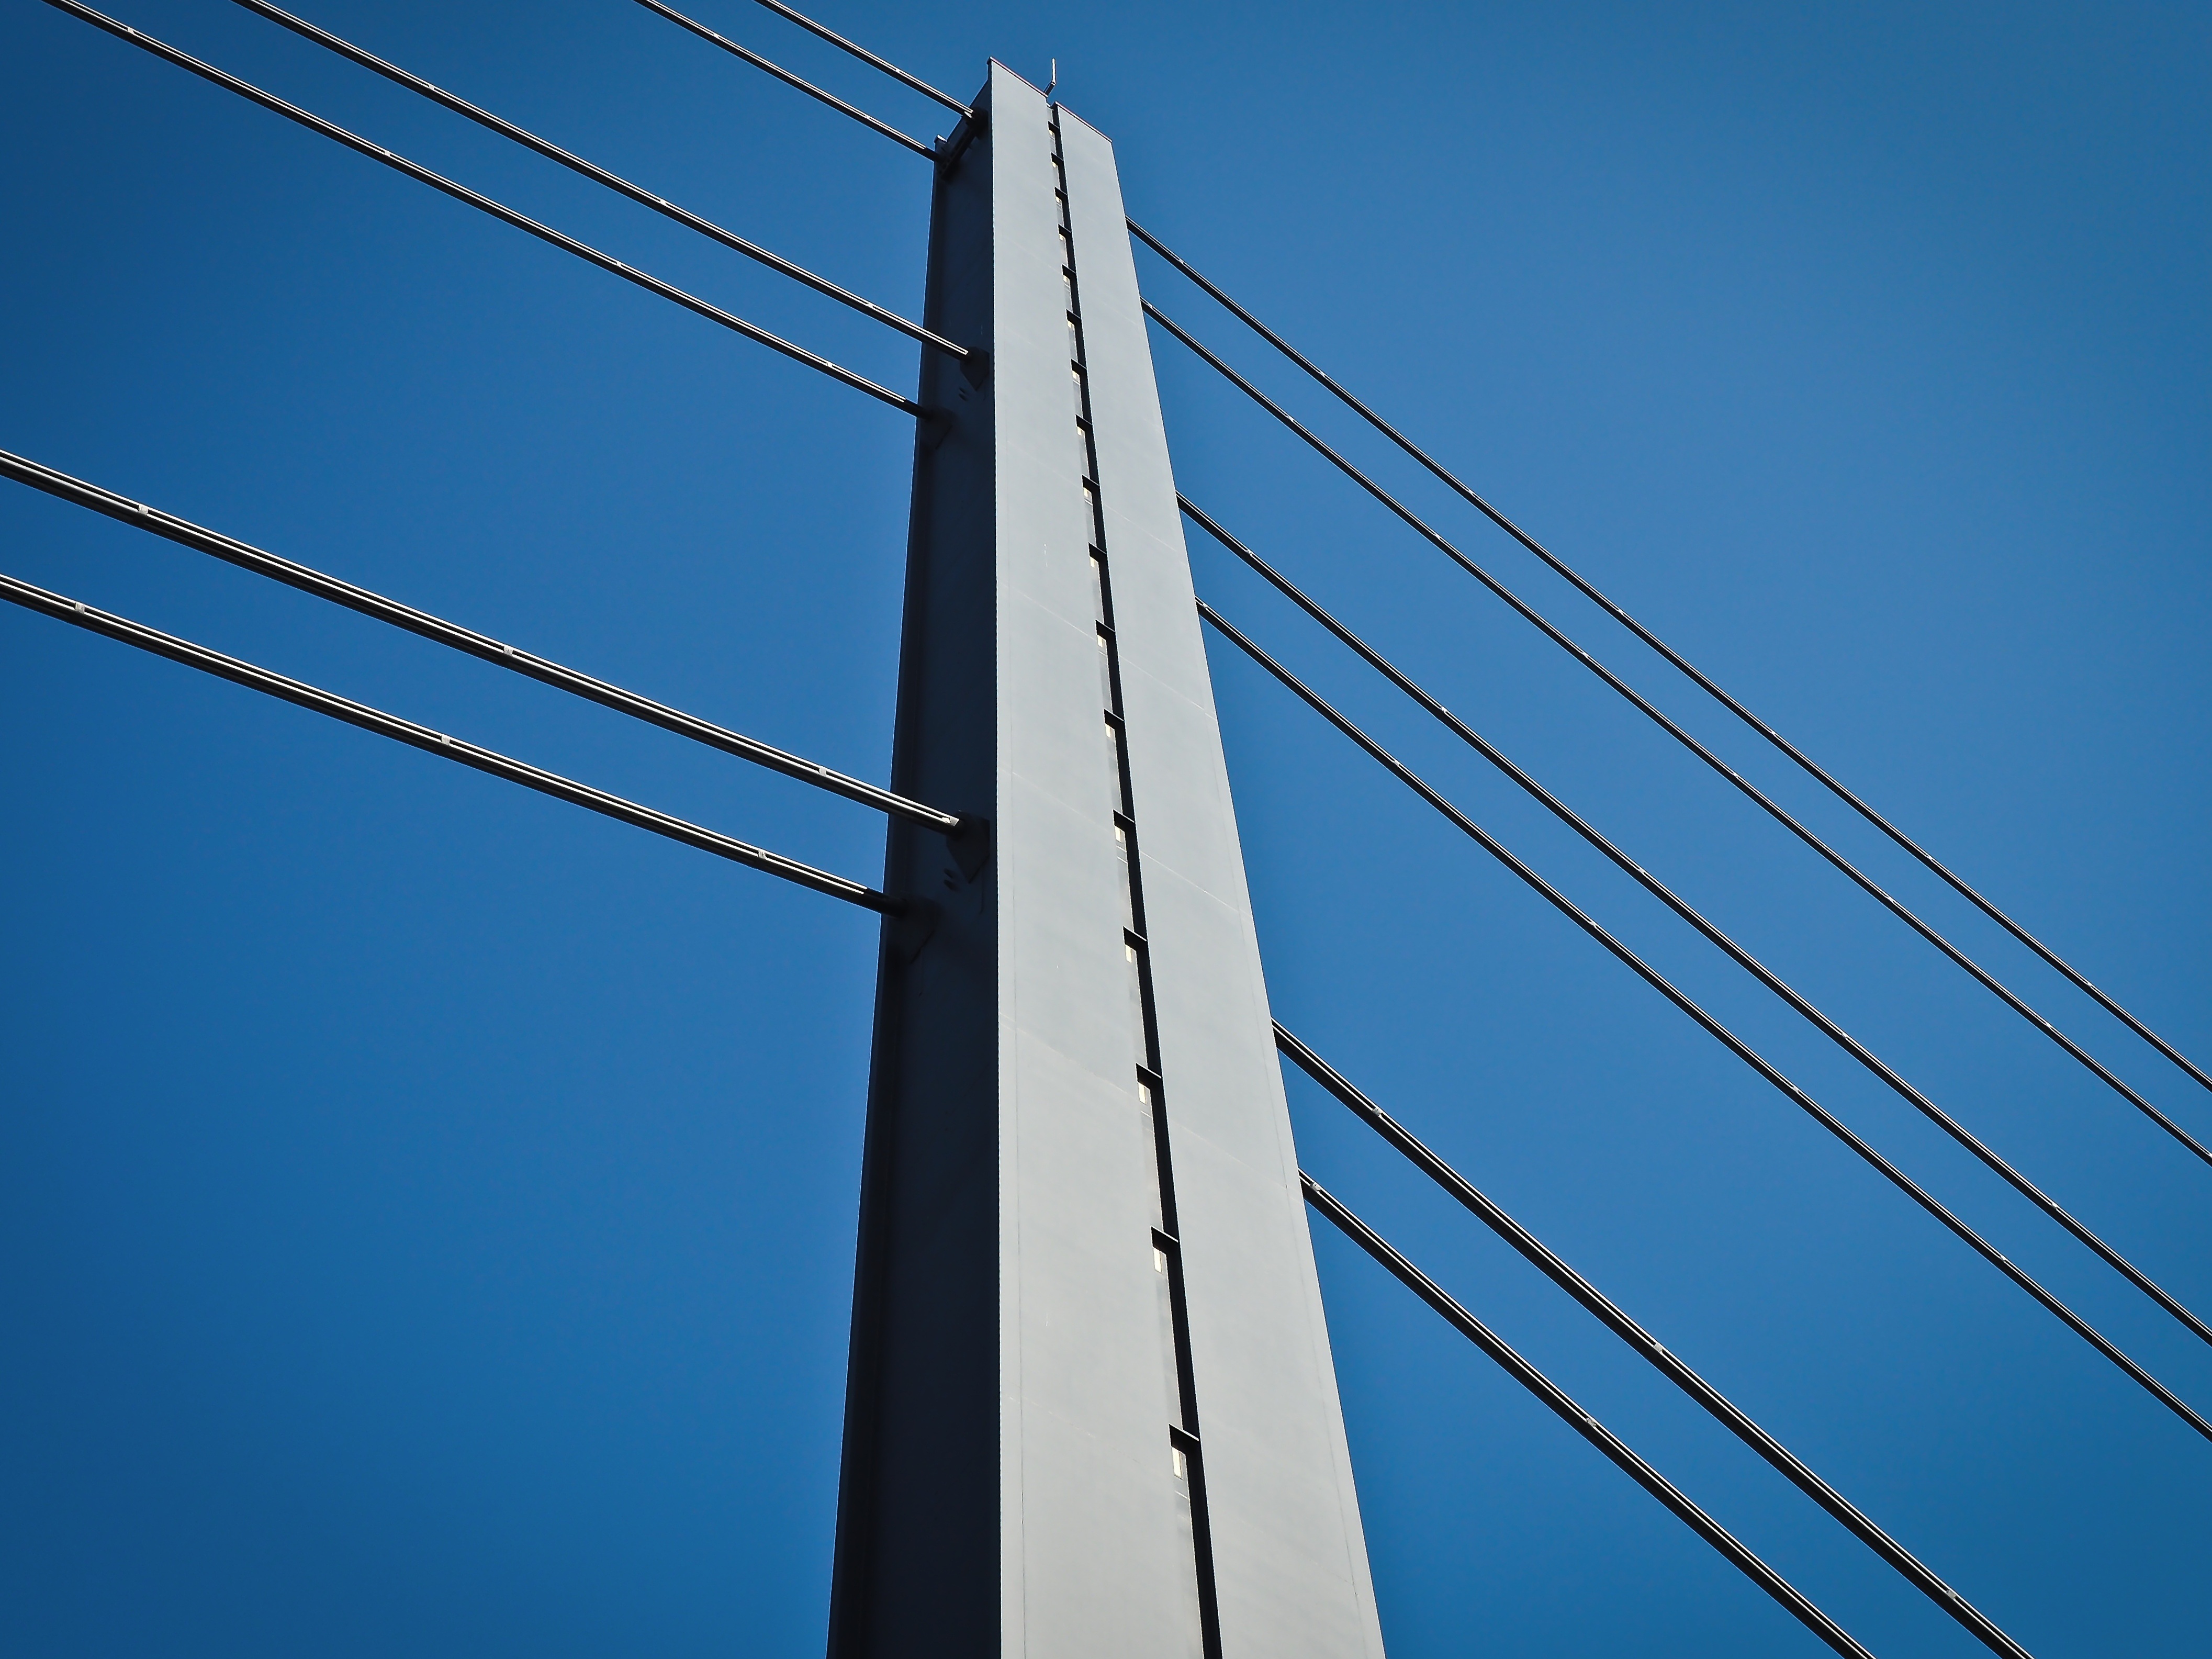
architecture, sky, bridge, building, city, skyscraper, steel, wire, suspension bridge, line, tower, mast, blue, electricity, transition, shape, steel structure, dusseldorf, cable stayed bridge, view details, overhead power line